Togg T10F

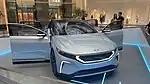
Turkey's Togg Sedan on display

The Togg T10F is a fully electric 5-door fastback sedan produced by the Turkish car manufacturer Togg. Presented in 2024, this is the second vehicle following the T10X designed by Togg of all five models planned by 2030.